Shootout at Alair

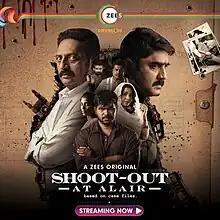
Shootout at Alair Web series poster

Shootout at Alair is an Indian Telugu-language crime drama web series streaming on ZEE5 platform since 25 December 2020. The 8-episode web series was written and directed by Anand Ranga. The web series was produced under Gold Box Entertainment, established by Sushmita Konidela with her husband Vishnu Prasad. It stars Prakash Raj and Srikanth.